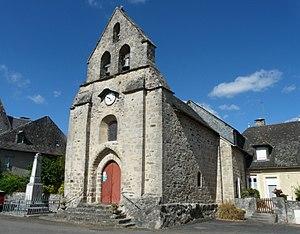
L'église d'Estivaux, Corrèze, France.
Cet article recense les édifices religieux de la Corrèze, en France, munis d'un clocher-mur.
L'église Saint-Martial est une église catholique située à Estivaux, dans le département français de la Corrèze, en région Nouvelle-Aquitaine.